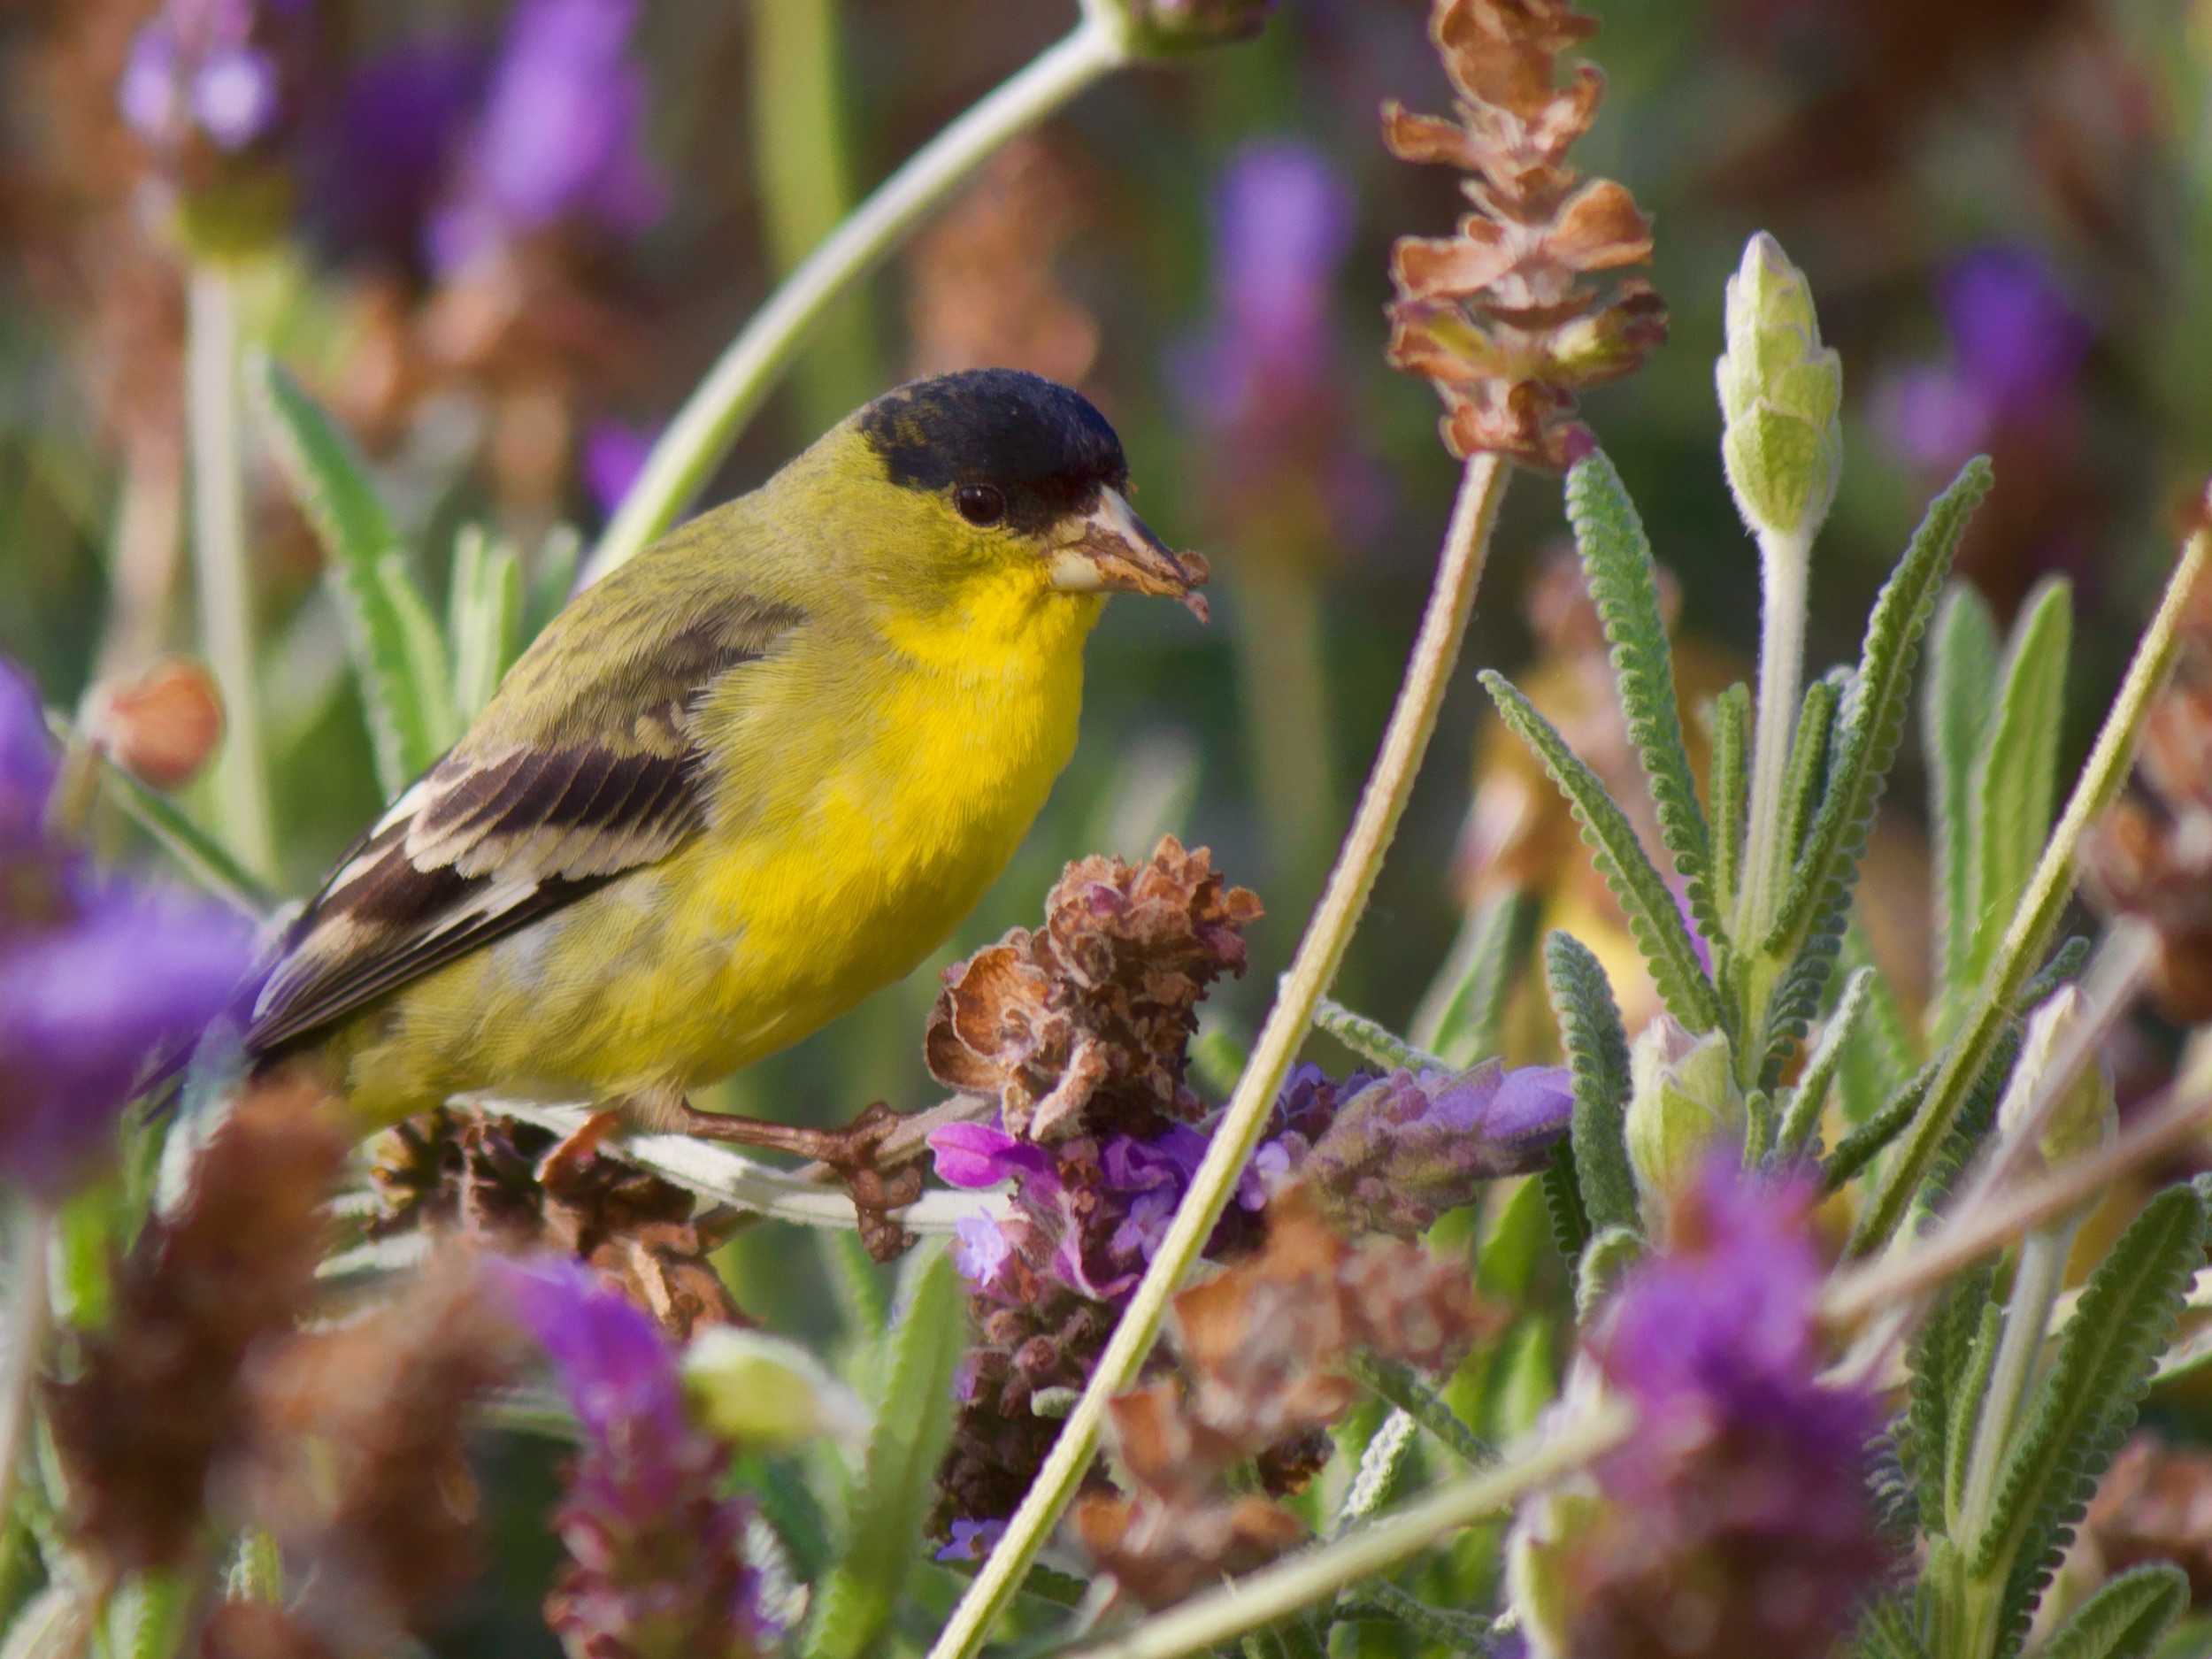
bird, flower, wildlife, flora, fauna, vertebrate, finch, old world flycatcher, perching bird